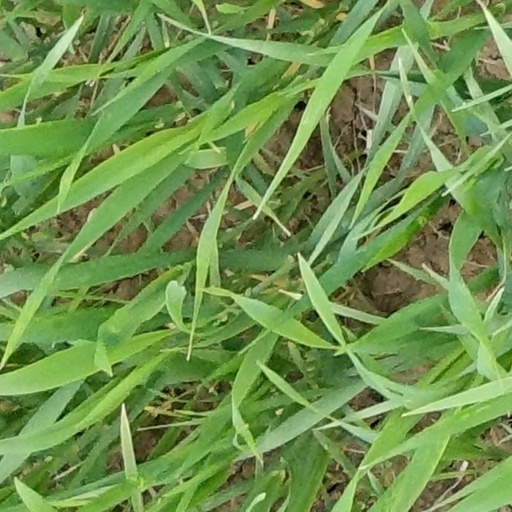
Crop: wheat